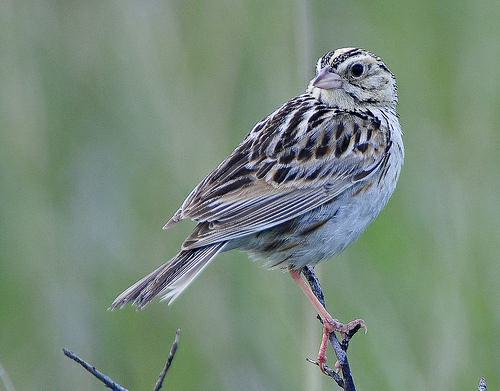
A photo of a baird sparrow